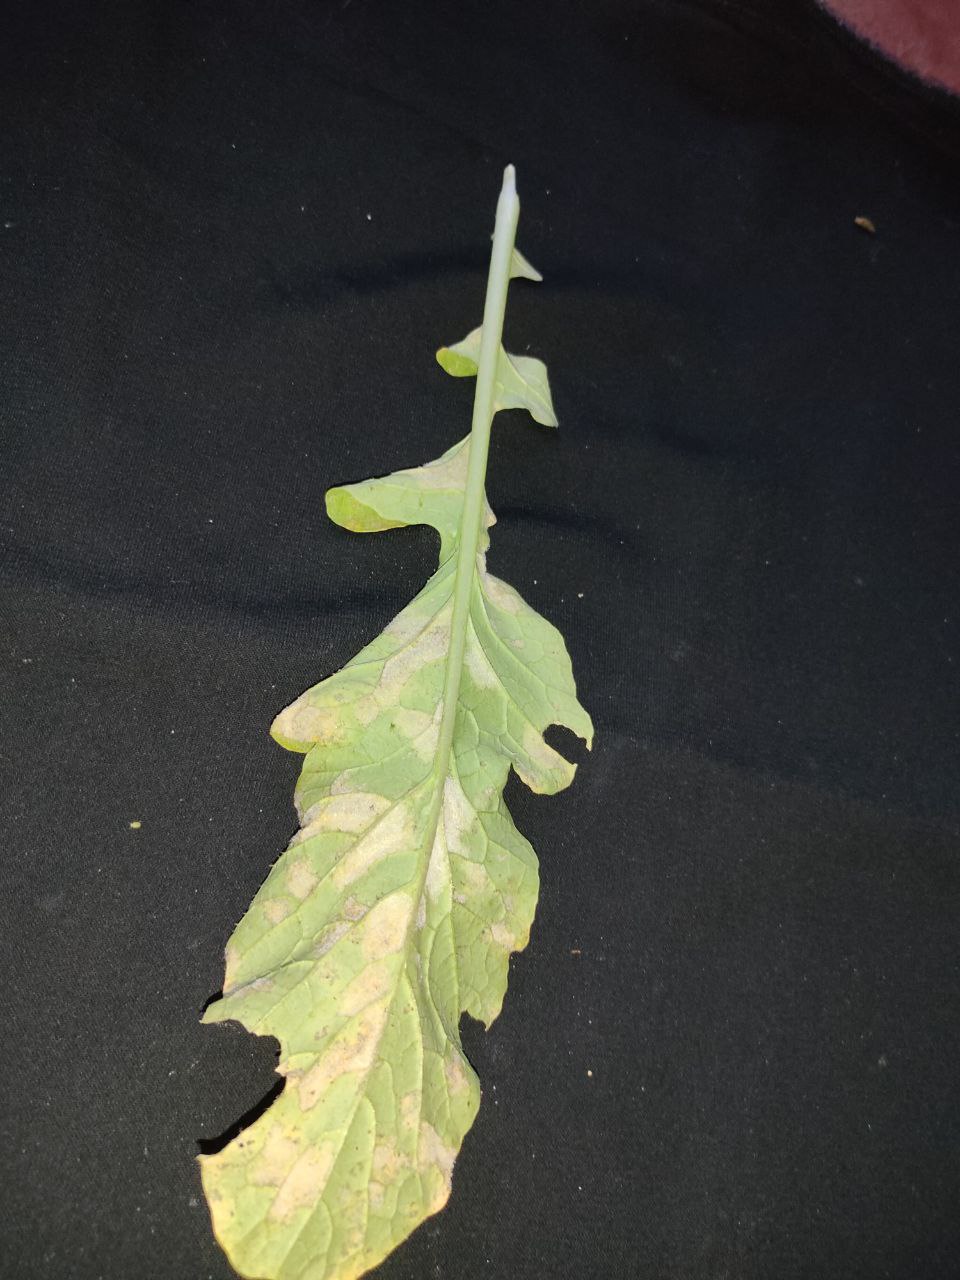
Label: Mosaic virus